Banana (gamer)

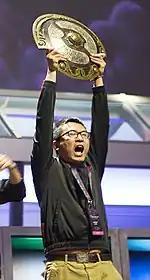
Wang after winning The International 4

Wang Jiao, known by his tag Banana, is a Chinese "Dota 2" player who is currently the coach for Newbee. He was part of the Newbee team that won what was then the single largest money prize in video game history, a 5,028,308 payout at The International 4 (TI4) at the KeyArena, in Seattle, Washington. Newbee defeated ViCi Gaming three game to one. "e-Sports Earnings" estimates that Banana has won a total of 1,192,049.89 individually from tournaments. As of April 14, 2015, after TI4 Wang "Banana" Jiao was the highest ranking player in terms of prize money won across all competitive video games. Banana joined Newbee in March 2014.